Kirklees Stadium

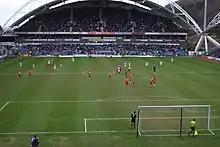
A match against Swindon Town in February 2010

The North Stand, known as the Big Red Stand for sponsorship reasons, is located behind the goal post at the north end of the ground. It has two tiers and houses 16 hospitality boxes and is completely seated. The lower tier contains temporary seats that can be removed for concerts or other events.